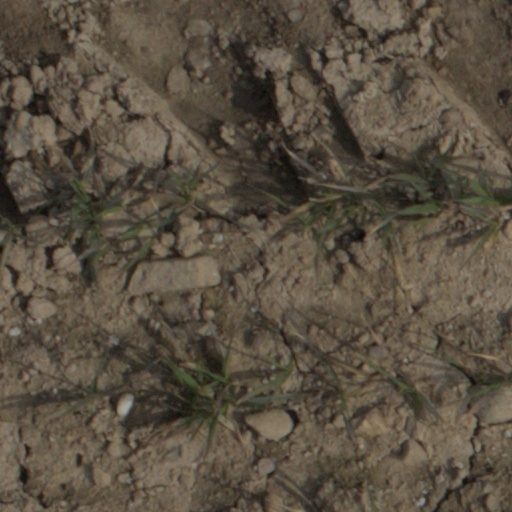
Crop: wheat